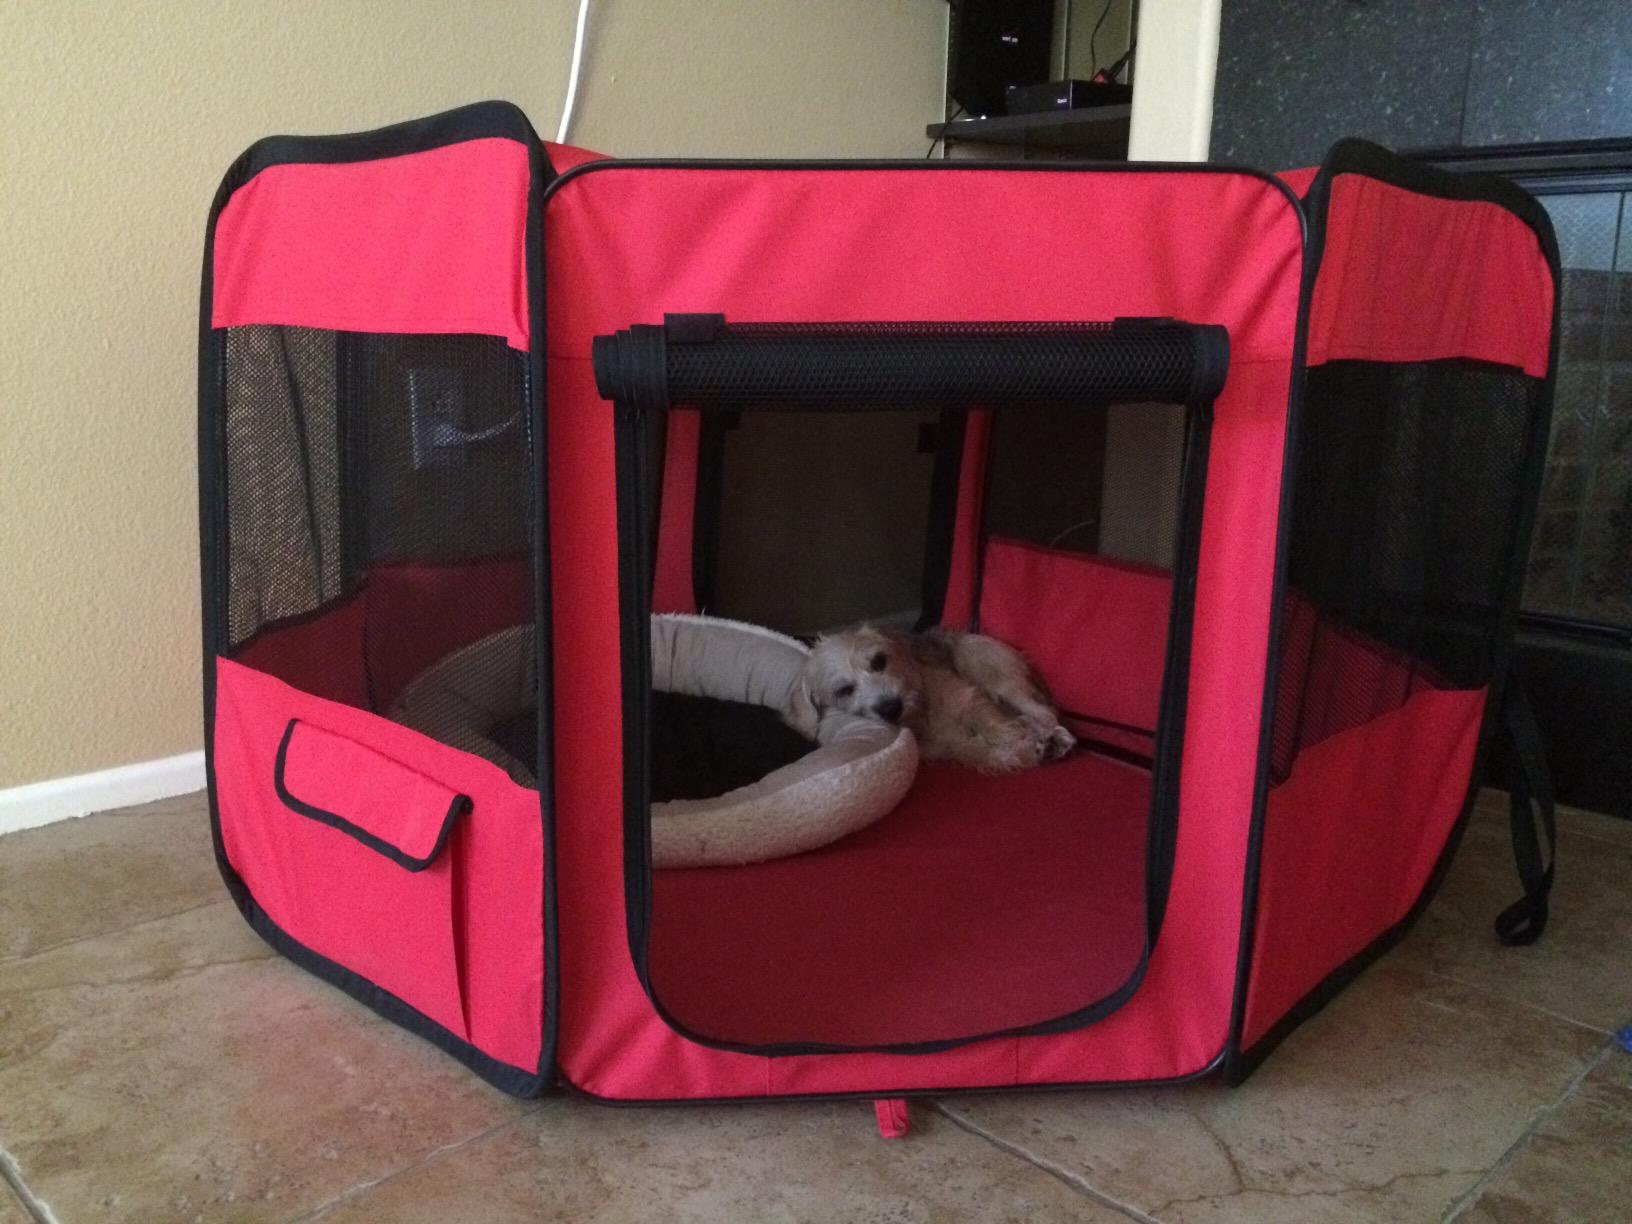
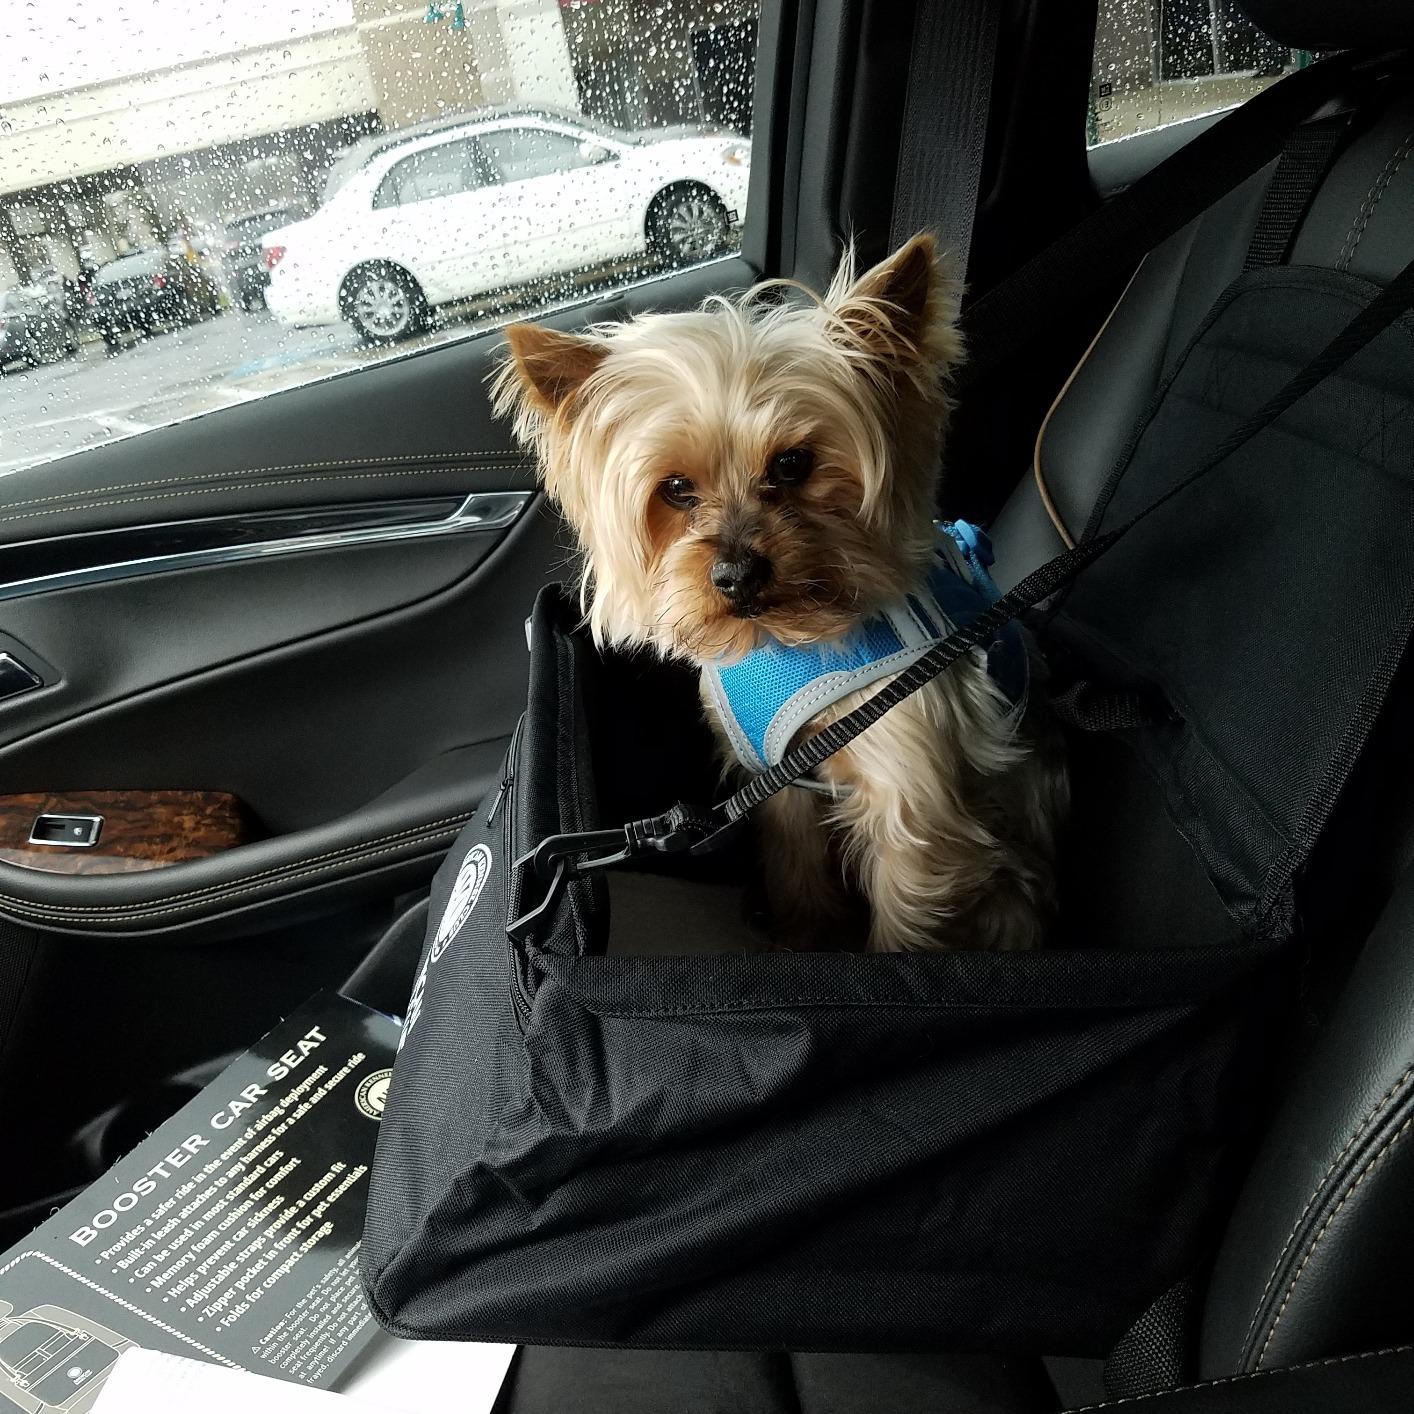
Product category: items_kennel
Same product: no